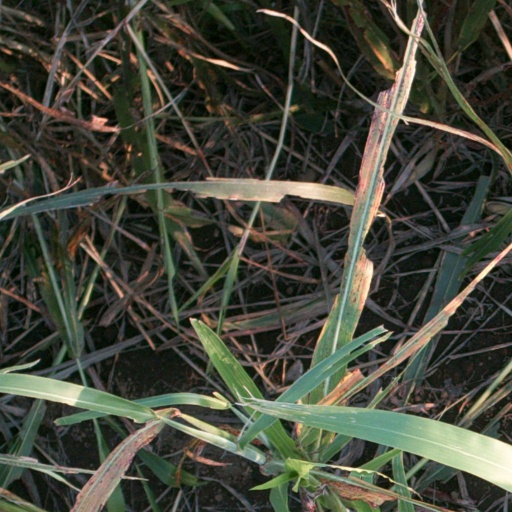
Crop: sorghum